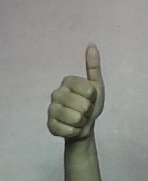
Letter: aleff